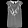
Label: Shirt